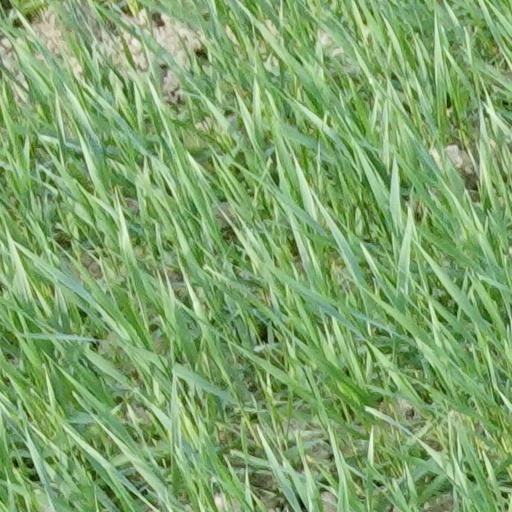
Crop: wheat